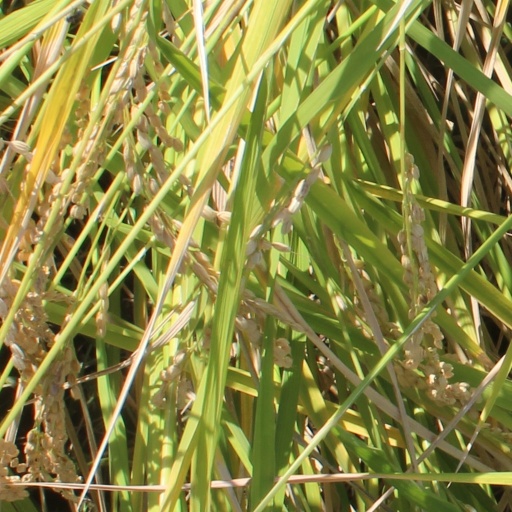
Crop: rice